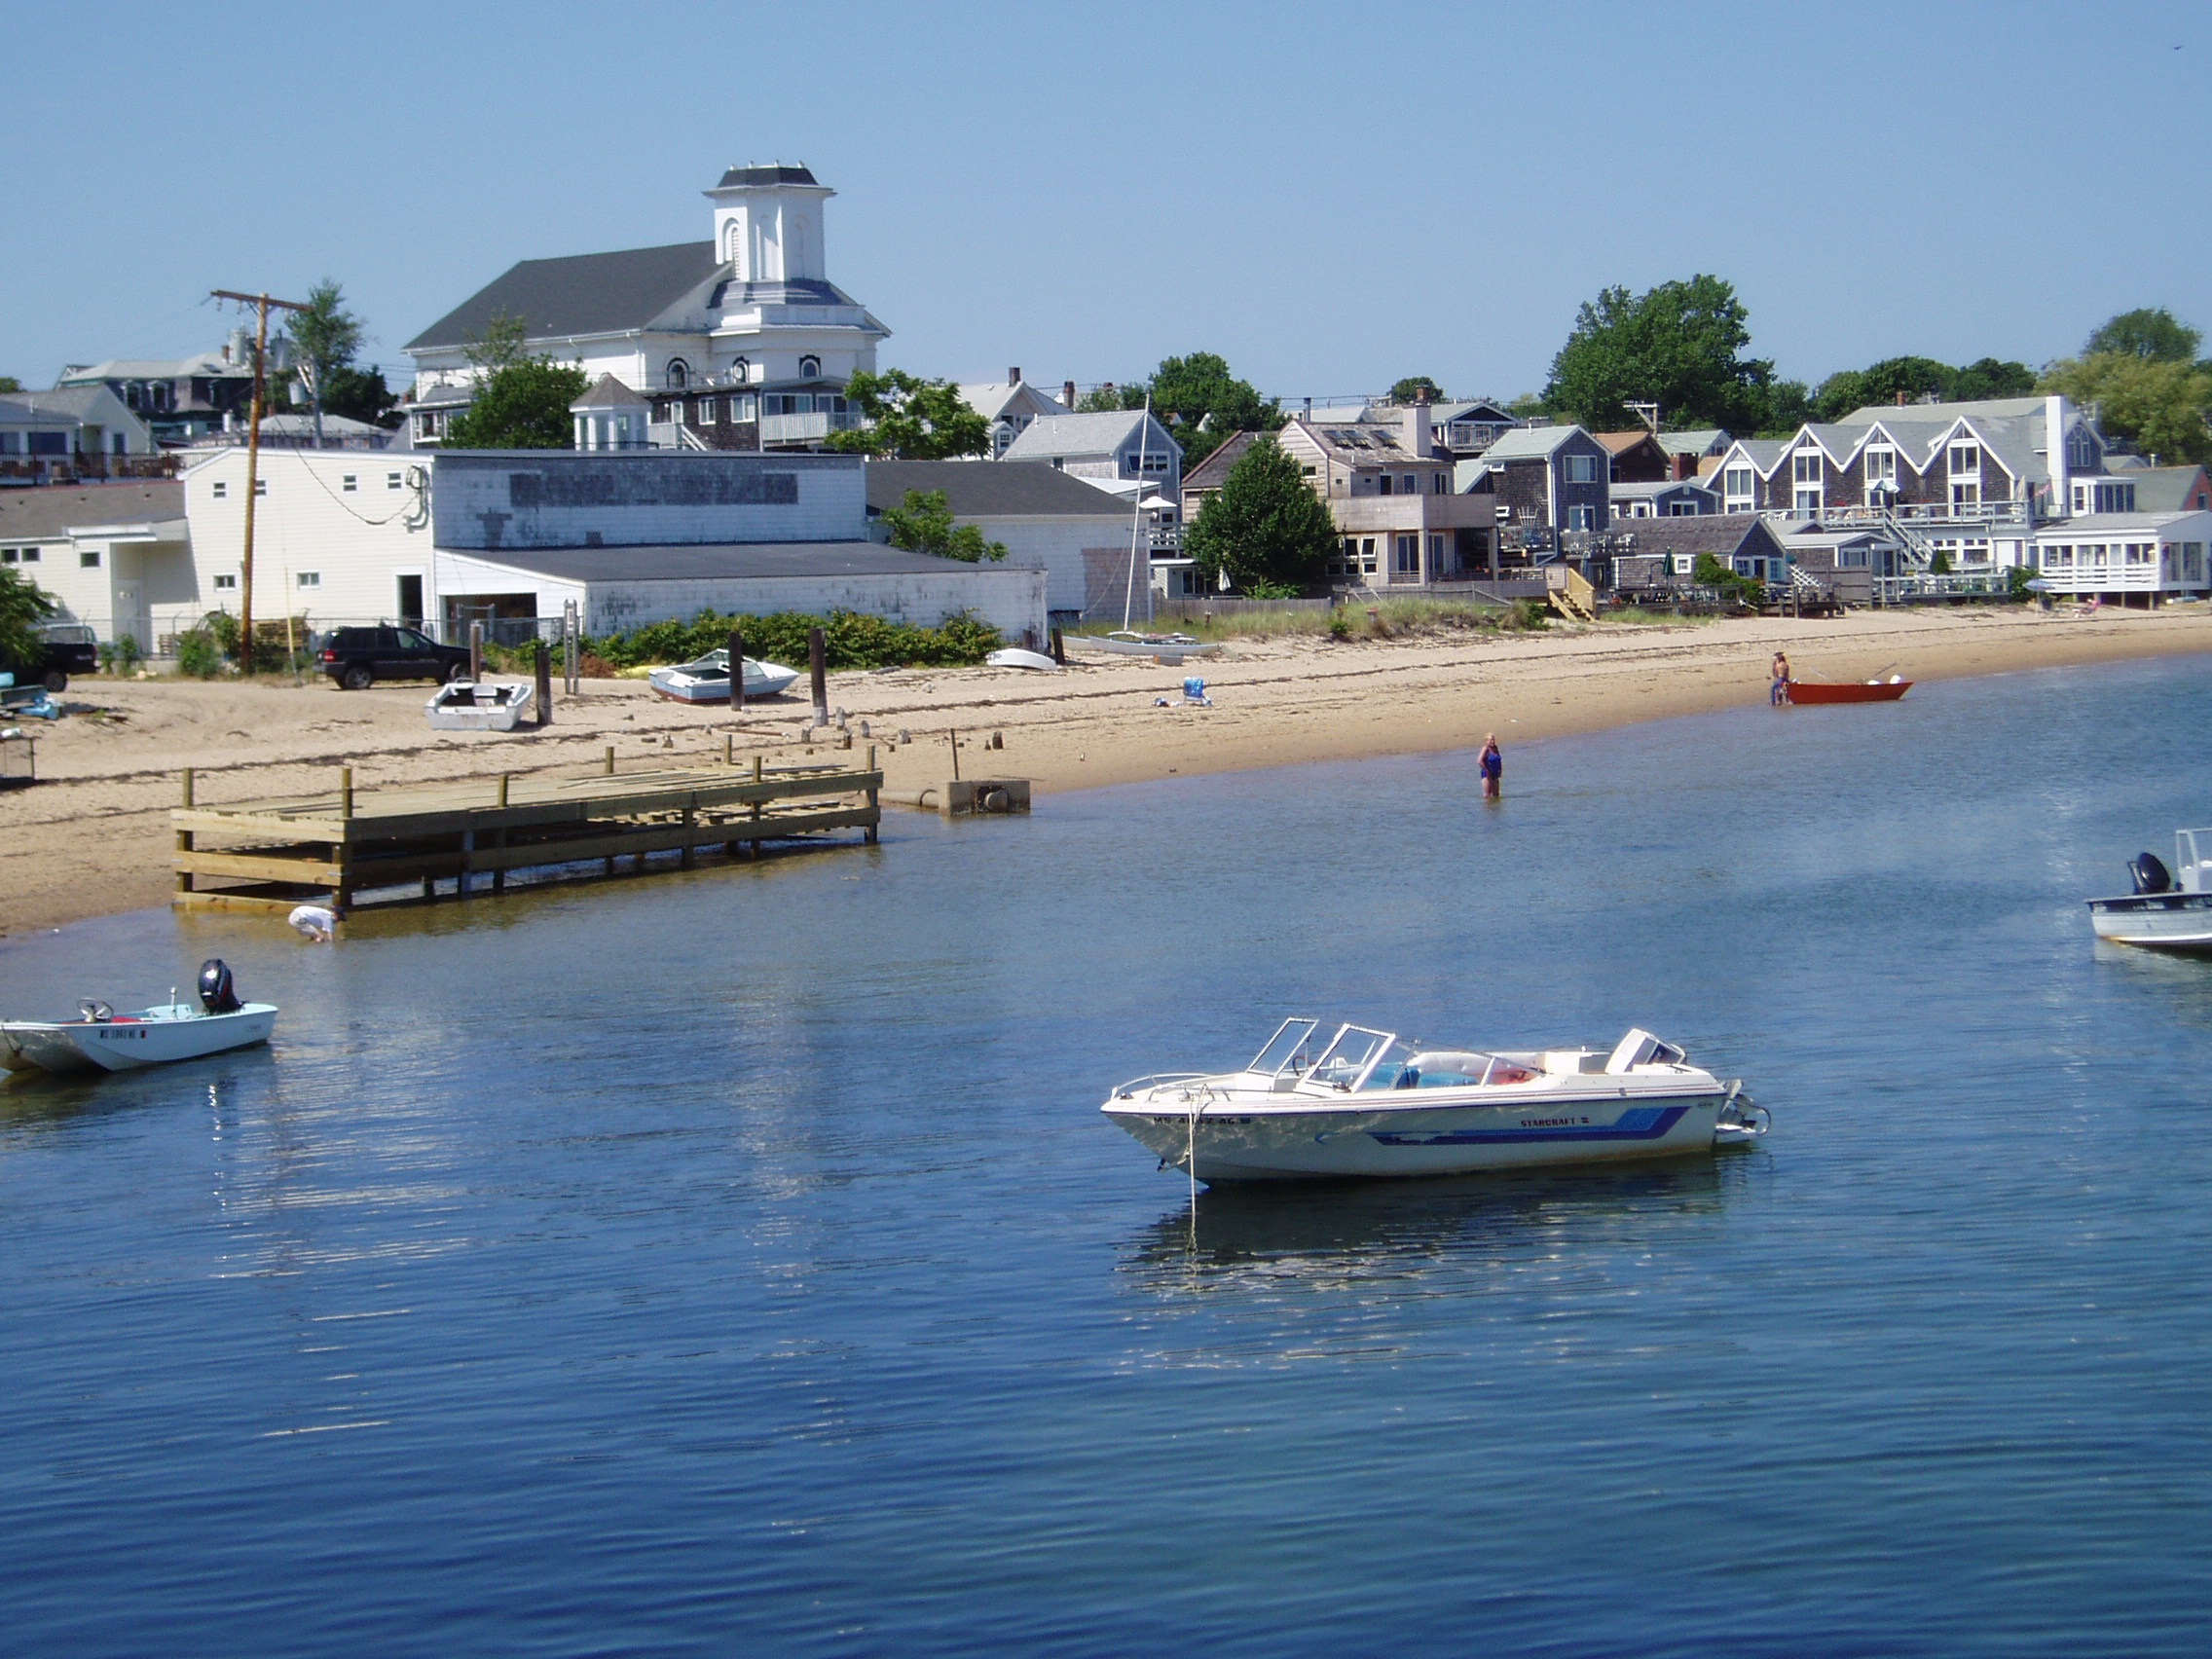
beach, landscape, sea, coast, water, nature, outdoor, ocean, dock, boat, shore, coastal, ship, vacation, travel, coastline, seaside, vehicle, seascape, bay, harbor, marina, port, waterway, ferry, boating, channel, watercraft, massachusetts, passenger ship, cape cod